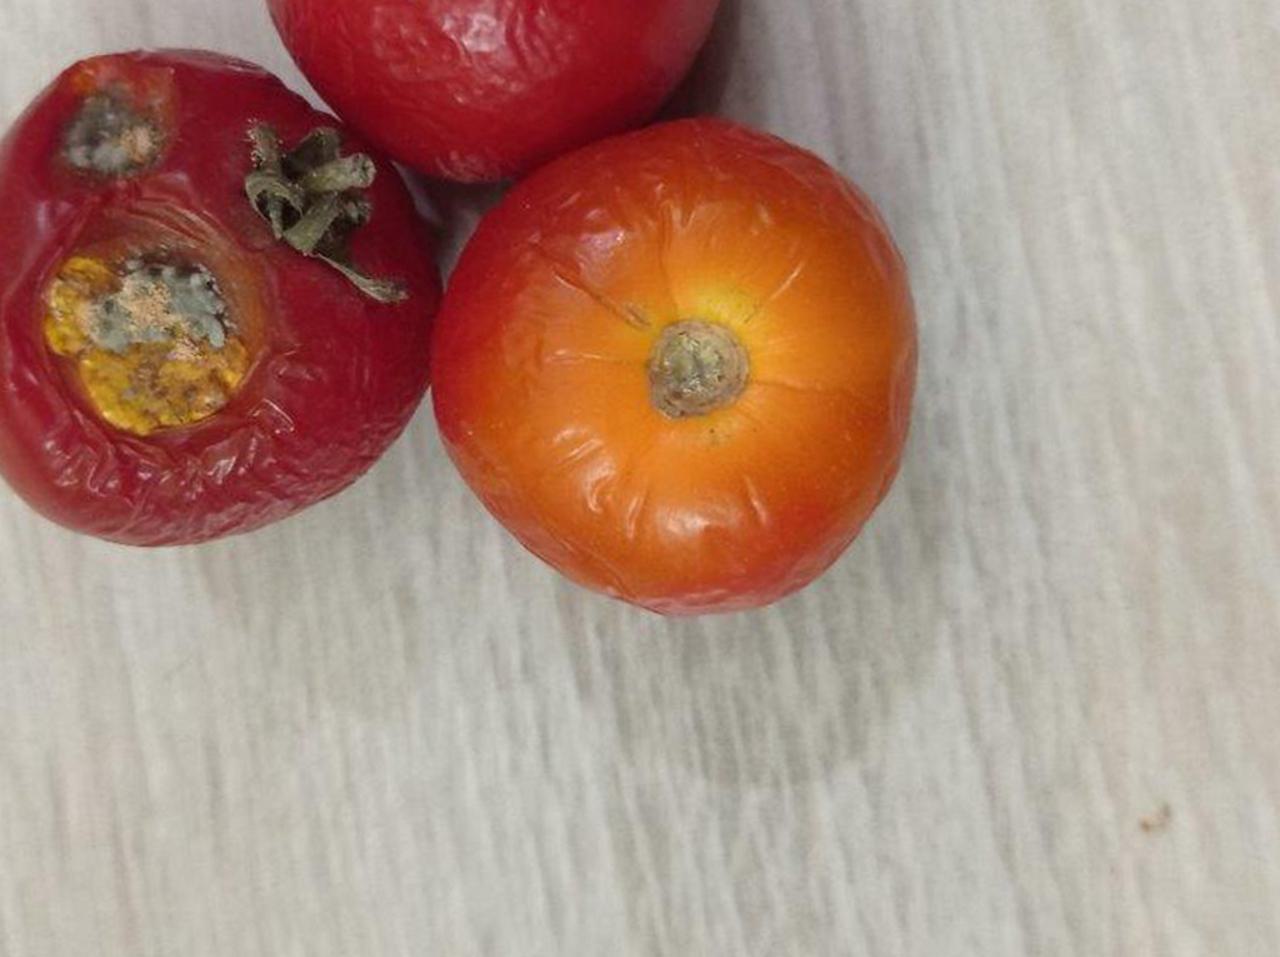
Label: Rotten